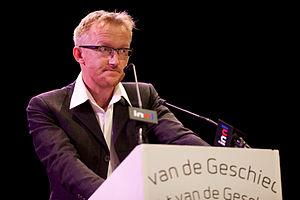
David Grégoire Van Reybrouck, né à Bruges le 11 septembre 1971, est un scientifique, historien de la culture, archéologue et écrivain belge d'expression néerlandaise.
Cet article traite de la littérature néerlandaise à partir de la seconde moitié du XXᵉ siècle.
La crise politique belge de 2010-2011 a débuté après les élections législatives fédérales belges du 13 juin 2010.